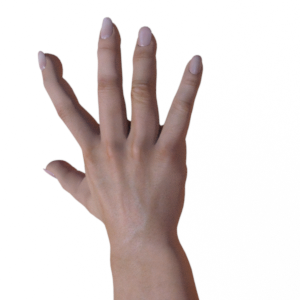
Label: paper